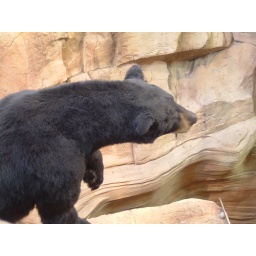
Black bear in canyon